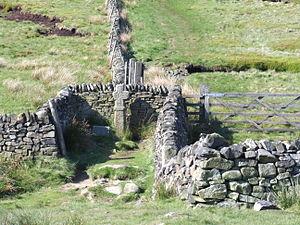
Kinder Scout est un sommet du Royaume-Uni culminant à 636 mètres d'altitude dans la chaîne des Pennines, dans le comté de Derbyshire, dont il constitue le point culminant, en Angleterre. C'est également le plus haut sommet du Peak District. Il présente la forme d'un vaste plateau entouré de parois verticales d'où se précipitent quelques cascades. Prisé des randonneurs et des grimpeurs, il a joué un rôle important dans l'ouverture de droits de passage et la création de parcs nationaux en Angleterre. Il fait également partie d'une réserve de nature et de différentes zones protégées.